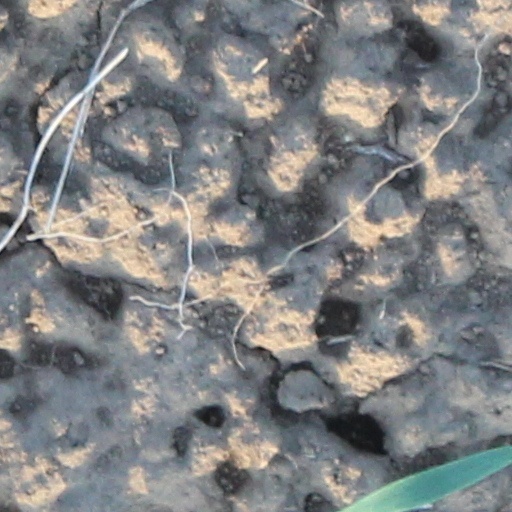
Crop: wheat